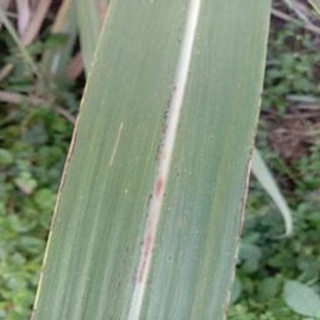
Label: sugarcane_rust